Sky position (RA, Dec in degrees): 19.958, 0.706
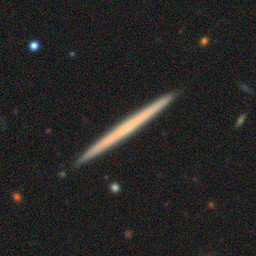
Galaxy morphology: Edge-on Galaxies without Bulge